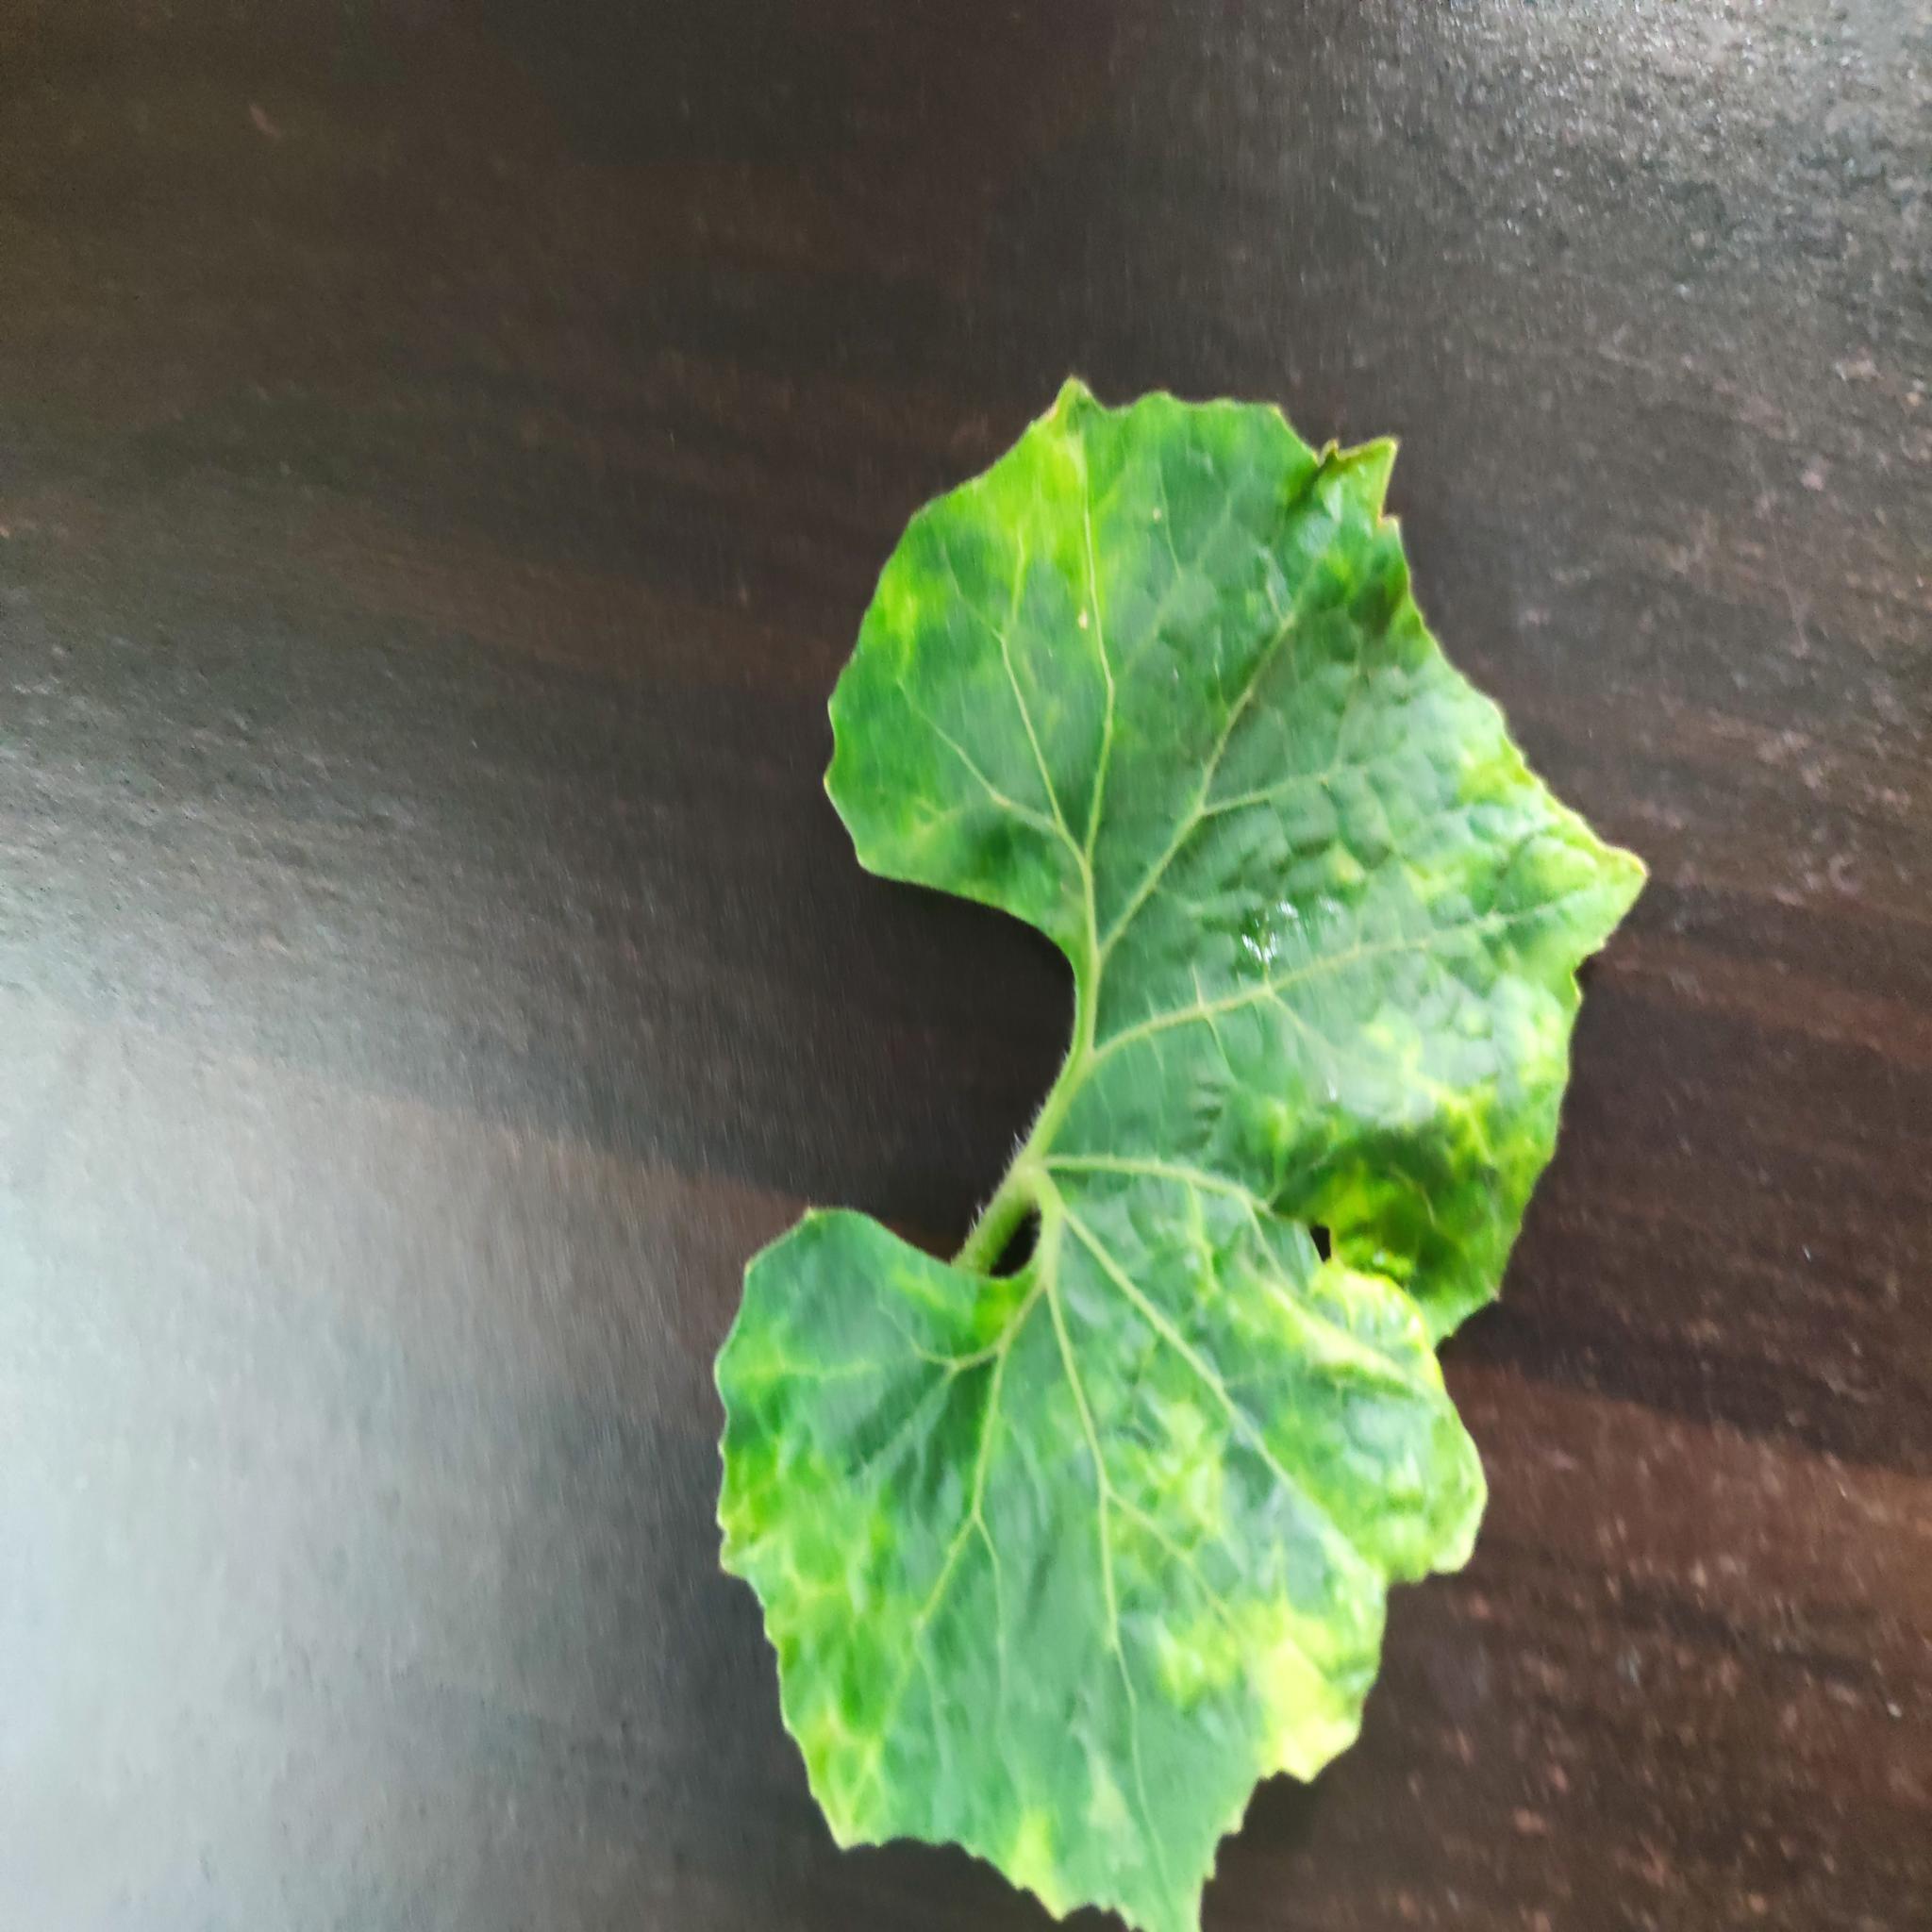
Label: Leaf curl